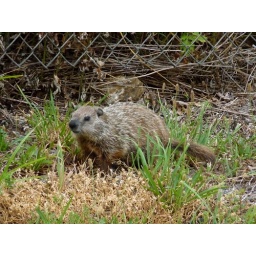
pretty sure it's the same young woodchuck on the grass beside my train parking lot...